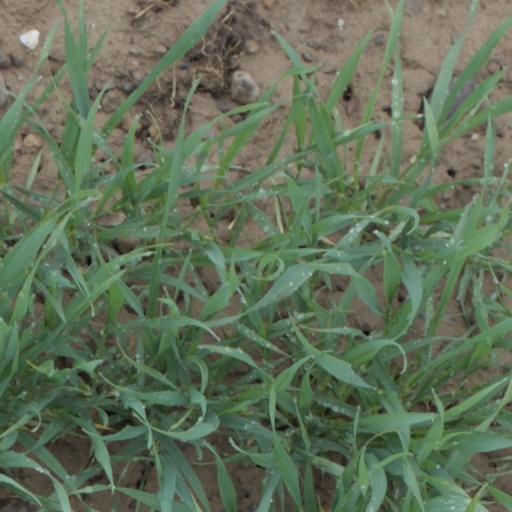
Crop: wheat